Heroes and Villains

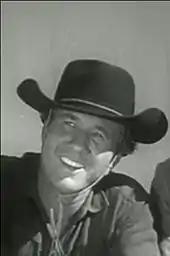
"Heroes and Villains" was partly inspired by the ballads of singer Marty Robbins (pictured 1957)

"Heroes and Villains" was the first song that Wilson and Parks wrote together. As with the others that they wrote for the "Smile" album, Parks wrote the words while Wilson composed the music. When presented the descending melody at the initial writing session, occurring a few days after their first meeting, Parks was reminded of the Marty Robbins' 1959 song "El Paso" and immediately conceived the opening line: "I've been in this town so long that back in the city I've been taken for lost and gone and unknown for a long, long time."